The Hunter Planet Executive Pack

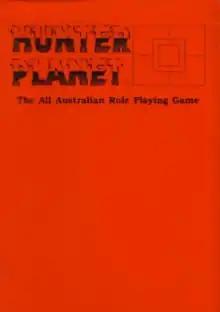
Cover of the cardstock folder that also doubled as a gamemaster's screen

The Hunter Planet Executive Pack, subtitled "The All Australia Role Playing Game", is a light-hearted science fiction role-playing game published by the Australian game company H-PAC (Hunter Planet Adventurers Club) in 1987.